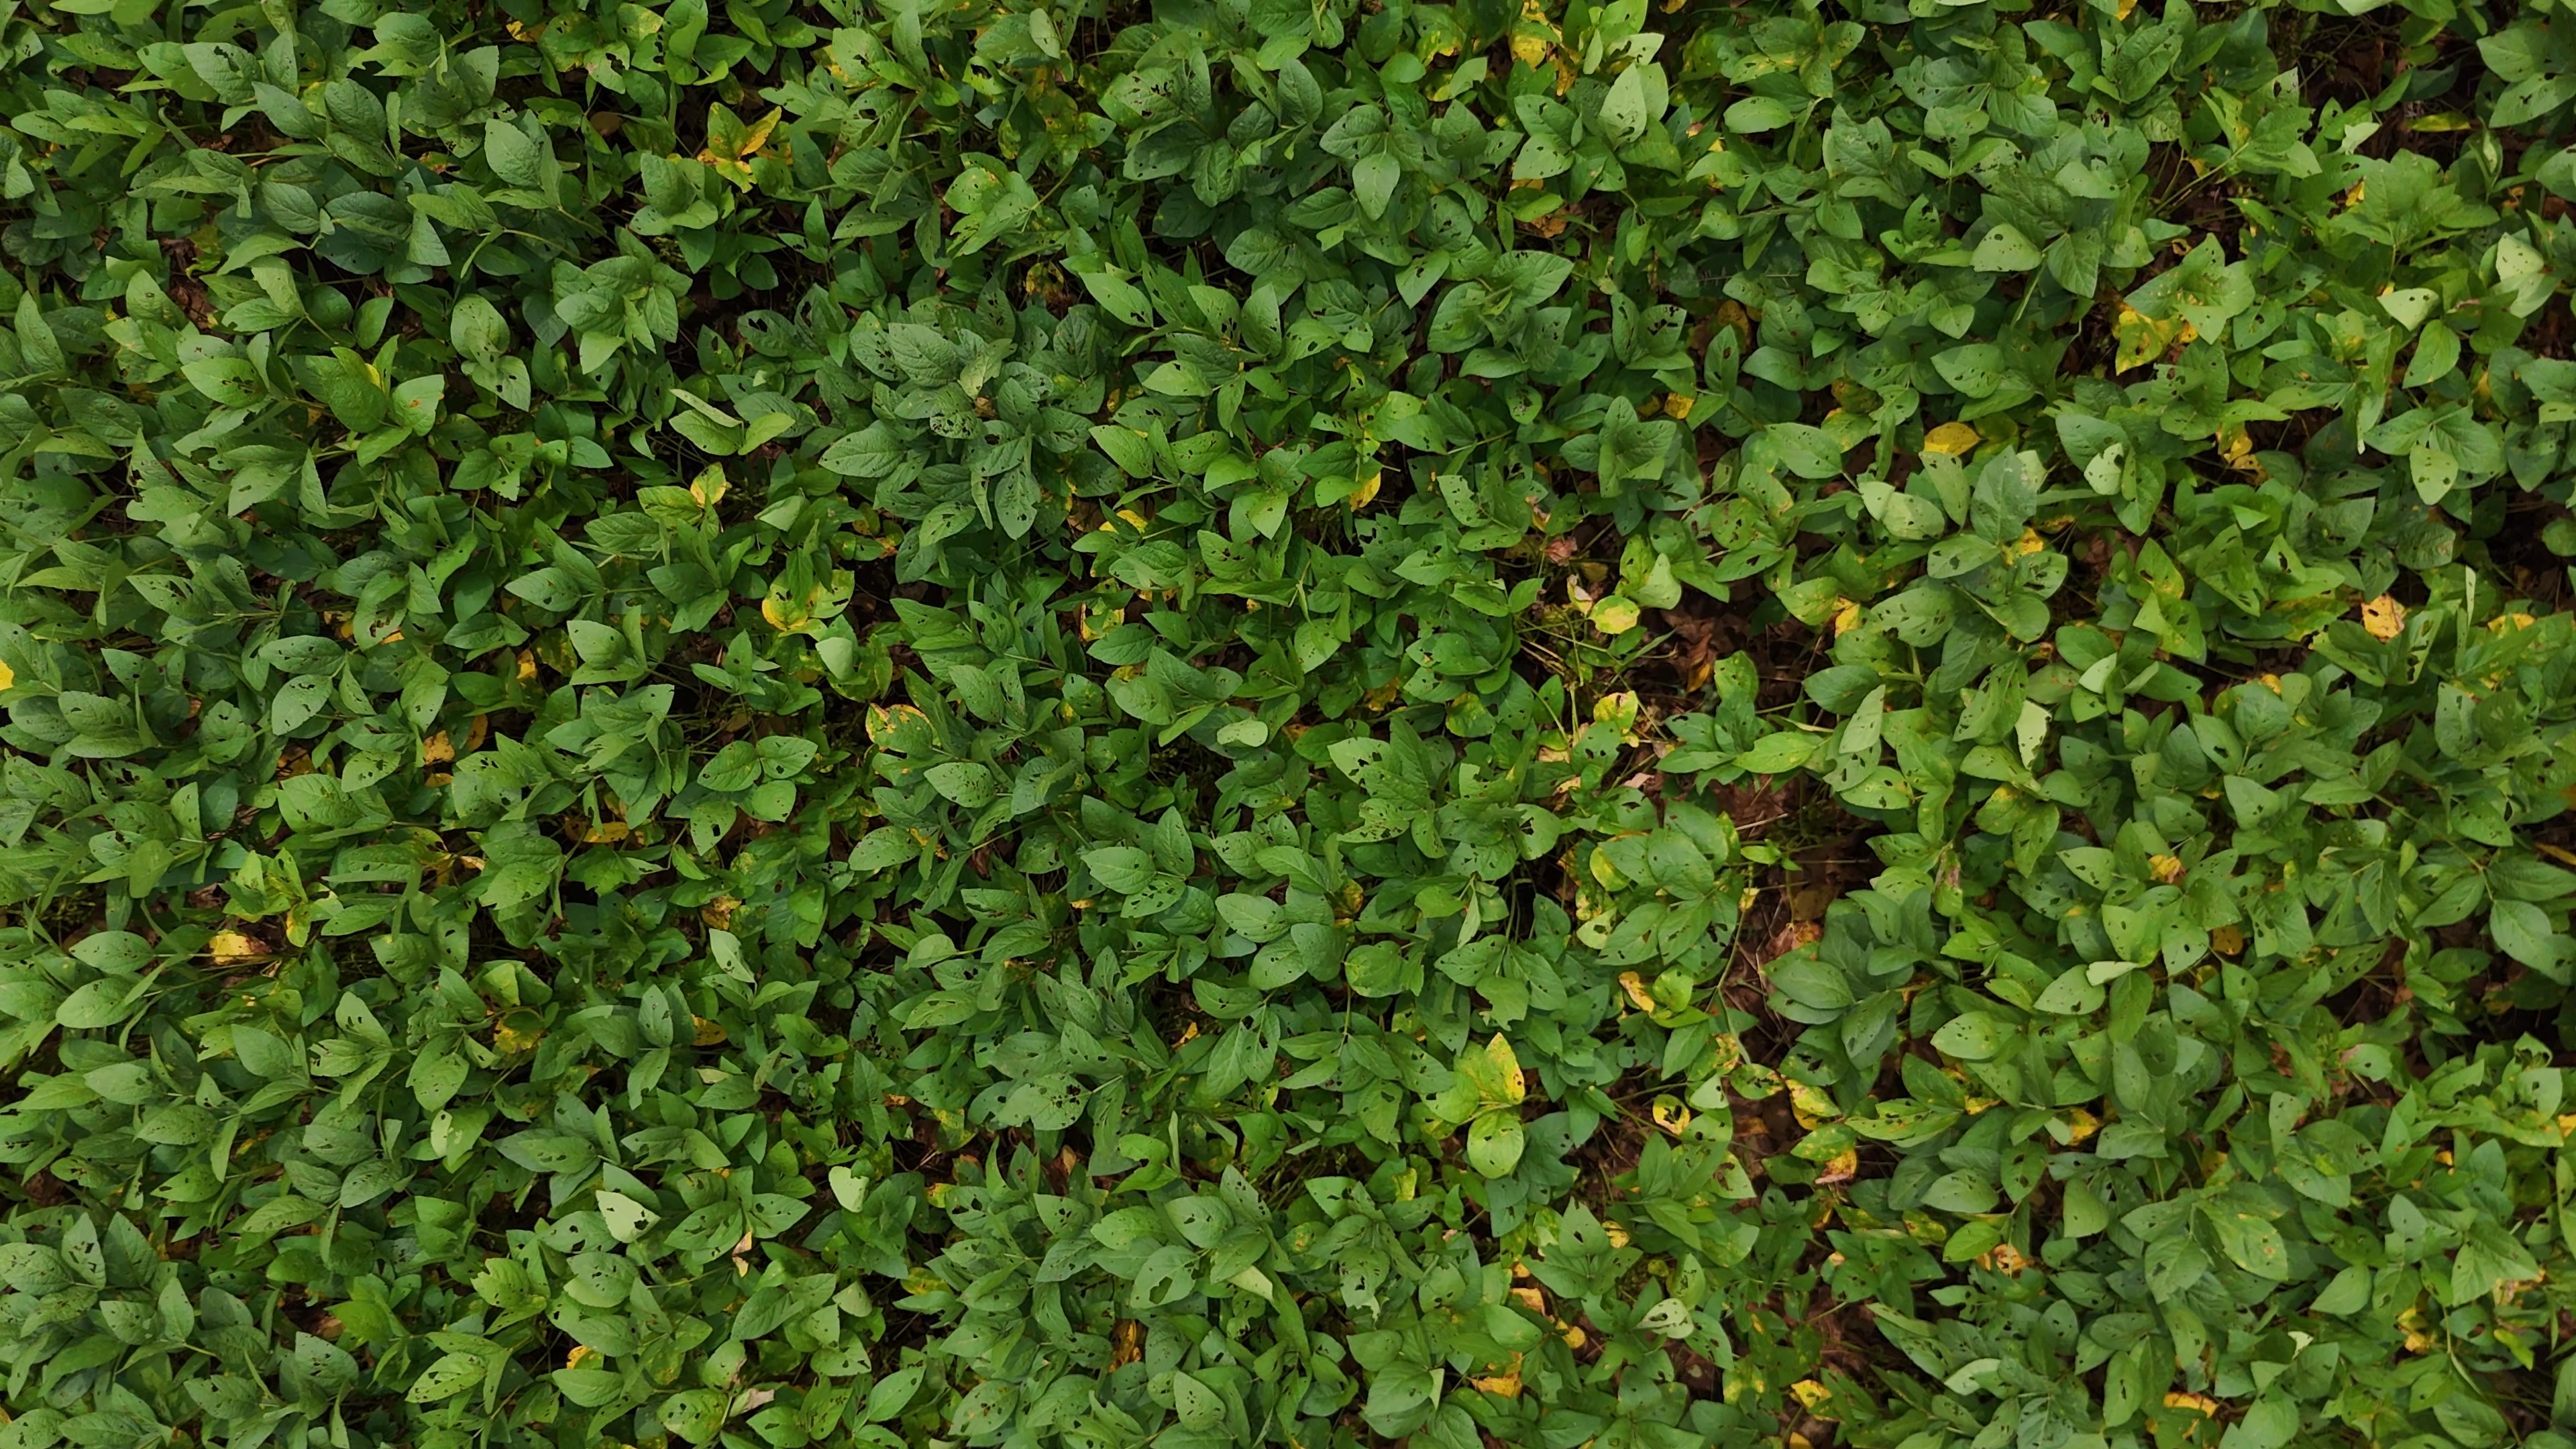
Label: Rust